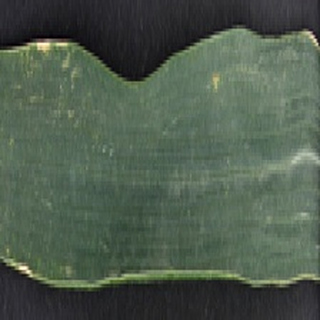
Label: healthy_wheat